2008–09 FIS Alpine Ski Europa Cup

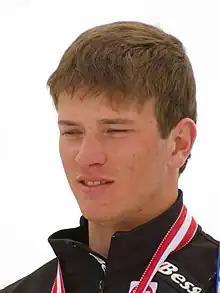
The Austrian Florian Scheiber, the winner of the men's overall standings.

The results of both races were added and points were awarded for this overall ranking according to the FIS point system.